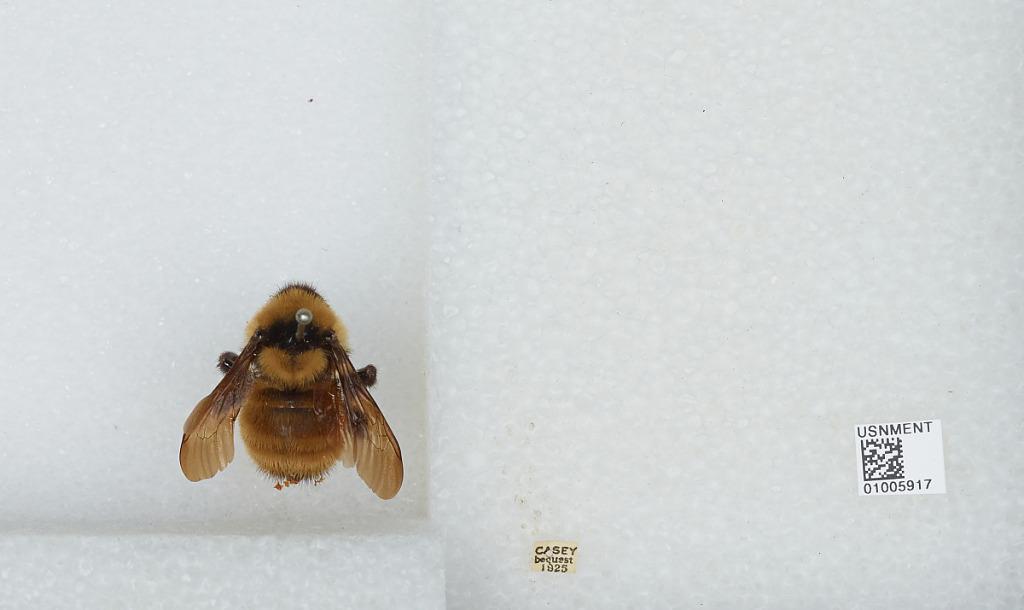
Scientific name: Bombus (Fervidobombus) fervidus fervidus (Fabricius)